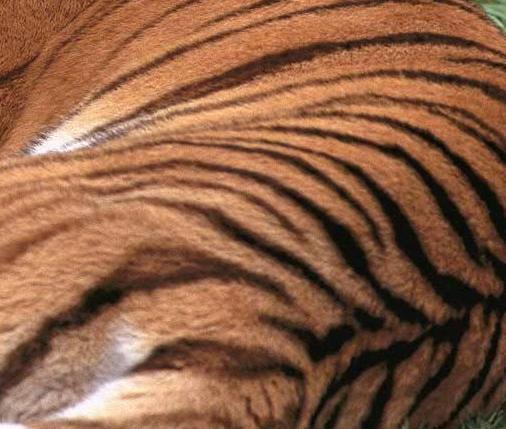
Texture: striped